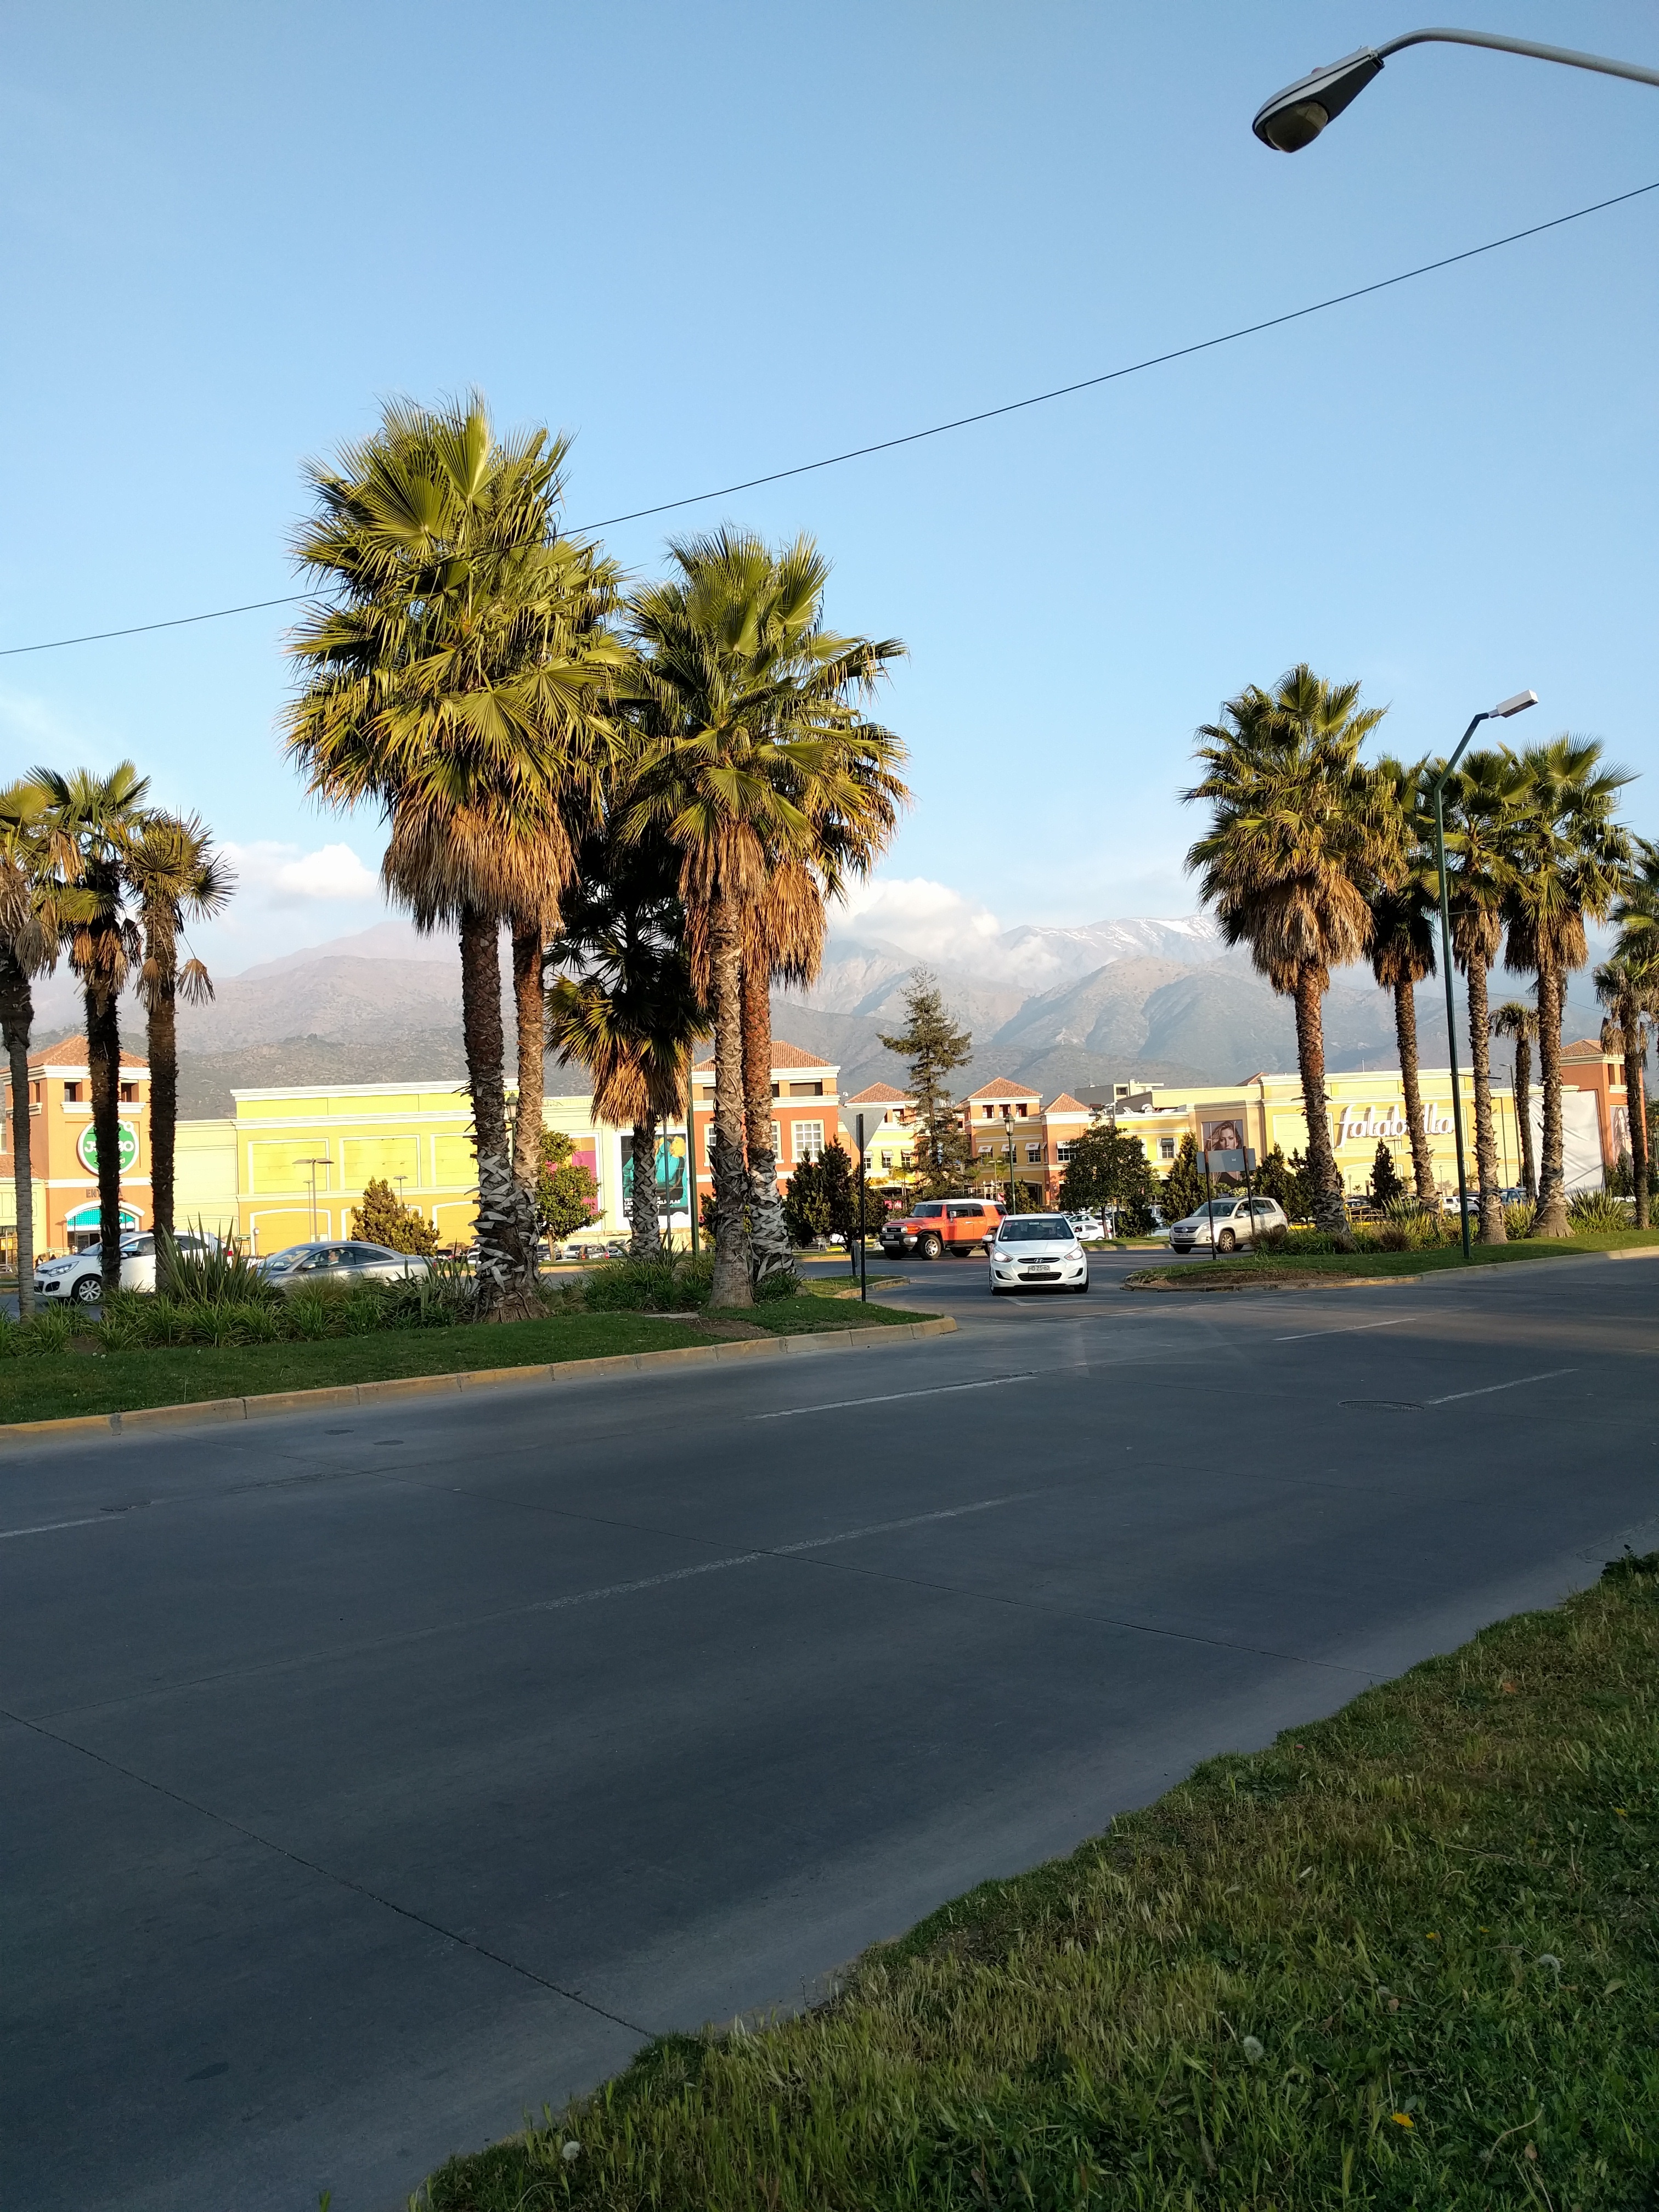
beach, coast, tree, grass, plant, boardwalk, road, street, town, city, walkway, downtown, vacation, suburb, street light, lane, lighting, infrastructure, neighbourhood, urban area, residential area, human settlement, woody plant, arecales, palm family